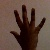
The image shows a hand gesture representing the number 5 in Indian Sign Language.